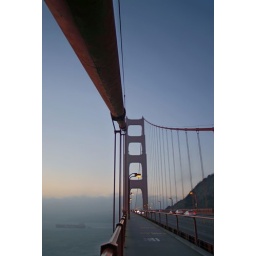
sunrise and fog over the golden gate bridge - marin county, california